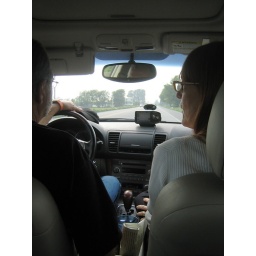
File under weird: getting back in a car after a week on a bike